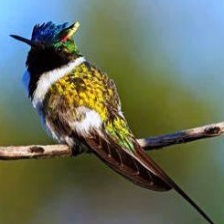
Species: HORNED SUNGEM
Scientific name: HELIACTIN BILOPHUS
ImageNet parent category: hummingbird